Church cantatas of Bach's third to fifth year in Leipzig

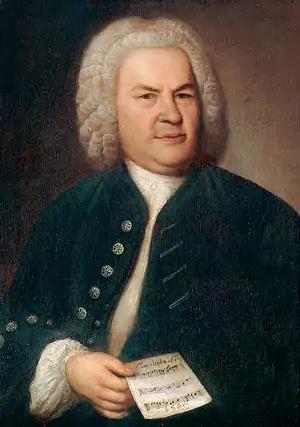
Johann Sebastian Bach

After Trinity of 1725 Johann Sebastian Bach began a third annual cycle, but with less consistency than the previous two. The oldest extant cantata of the third cycle was composed for the ninth Sunday after Trinity 1725. The third cycle cantata for the first Sunday after Trinity was only composed in 1726. The cycle extends over several years. The cantatas from 1727 have however also been termed as "between the third and the fourth cycles".